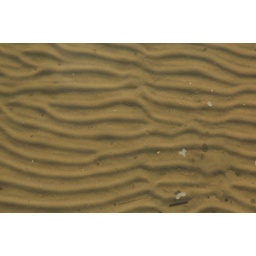
Waves in the dry sand beach of Virginia Beach. It's amazing what the wind and water can do to the sand.